Mamucium

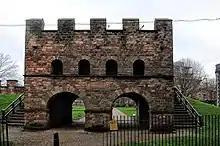
Reconstructed gateway to Roman fort (Mamucium), Castlefield

There is no evidence that a prehistoric settlement occupied the site before the arrival of the Romans. However, Stone Age activity has been recorded in the area. Two Mesolithic flints and a flint flake as well as a Neolithic scraper have been discovered. A shard of late Bronze Age pottery has also been found "in situ". In 1772 during work to widen a canal a D-shaped gold bulla was dredged from the River Irwell; this item was subsequently lost but detailed drawings survive which show it to have been very similar to the late Bronze Age Shropshire bulla found in 2018.